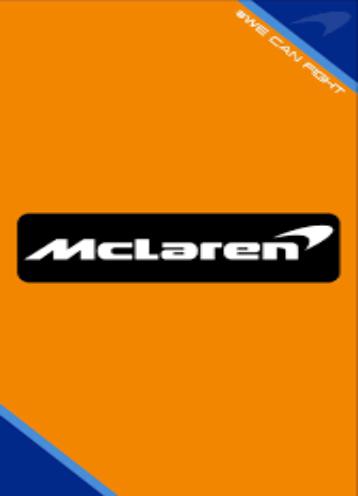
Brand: mclaren
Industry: Transportation